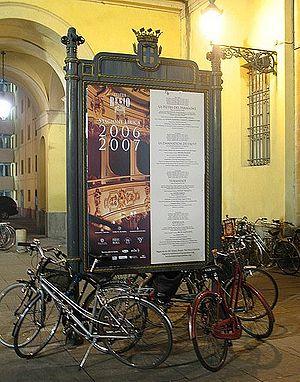
Parme est une ville italienne de la province de Parme, dans la région d'Émilie-Romagne. Sa devise est : « Que les ennemis tremblent car la Vierge protège Parme ».